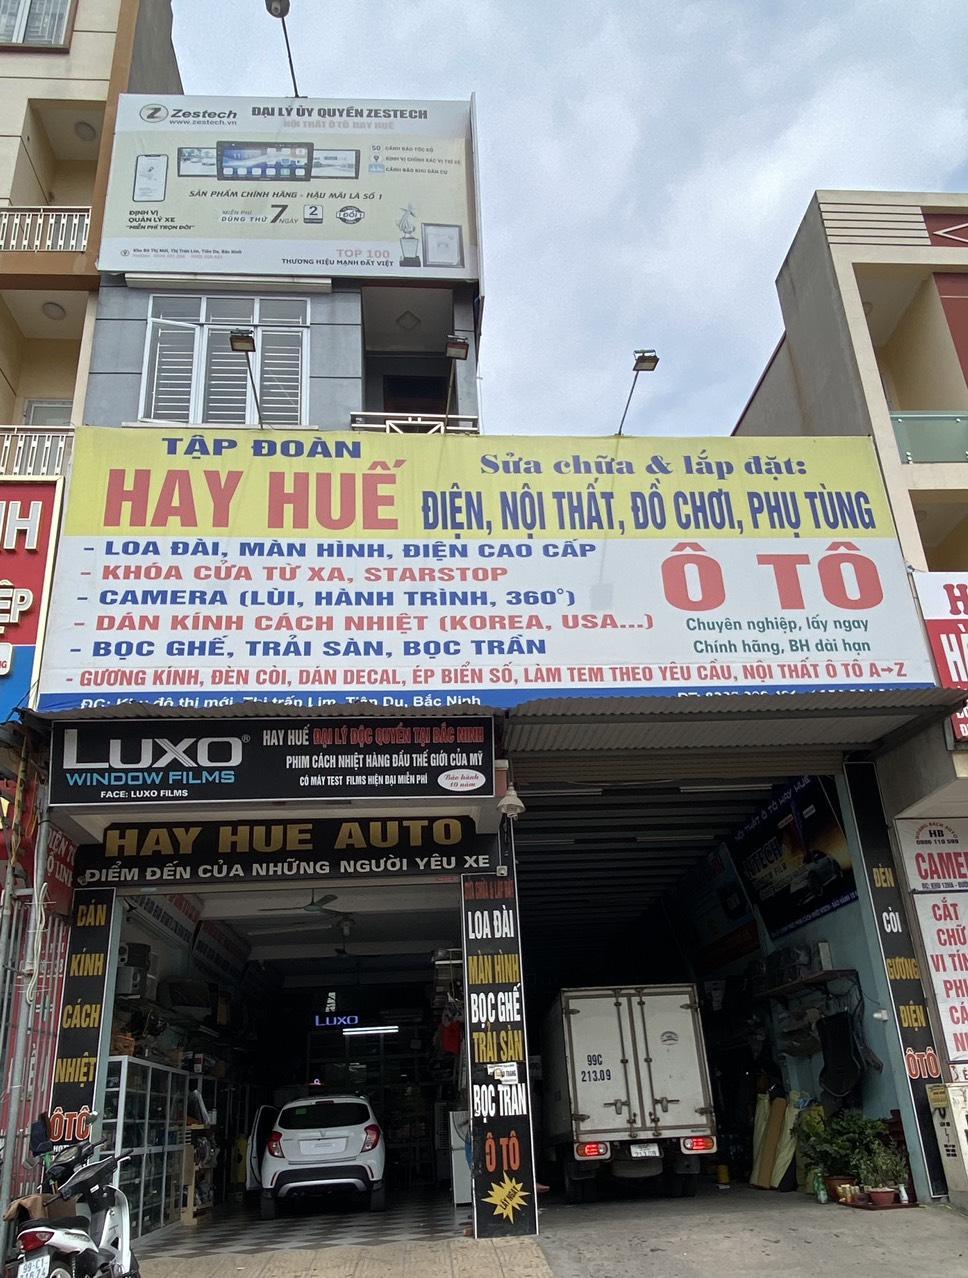
có một chiếc xe ô tô đang đậu trong cửa hàng hay huế